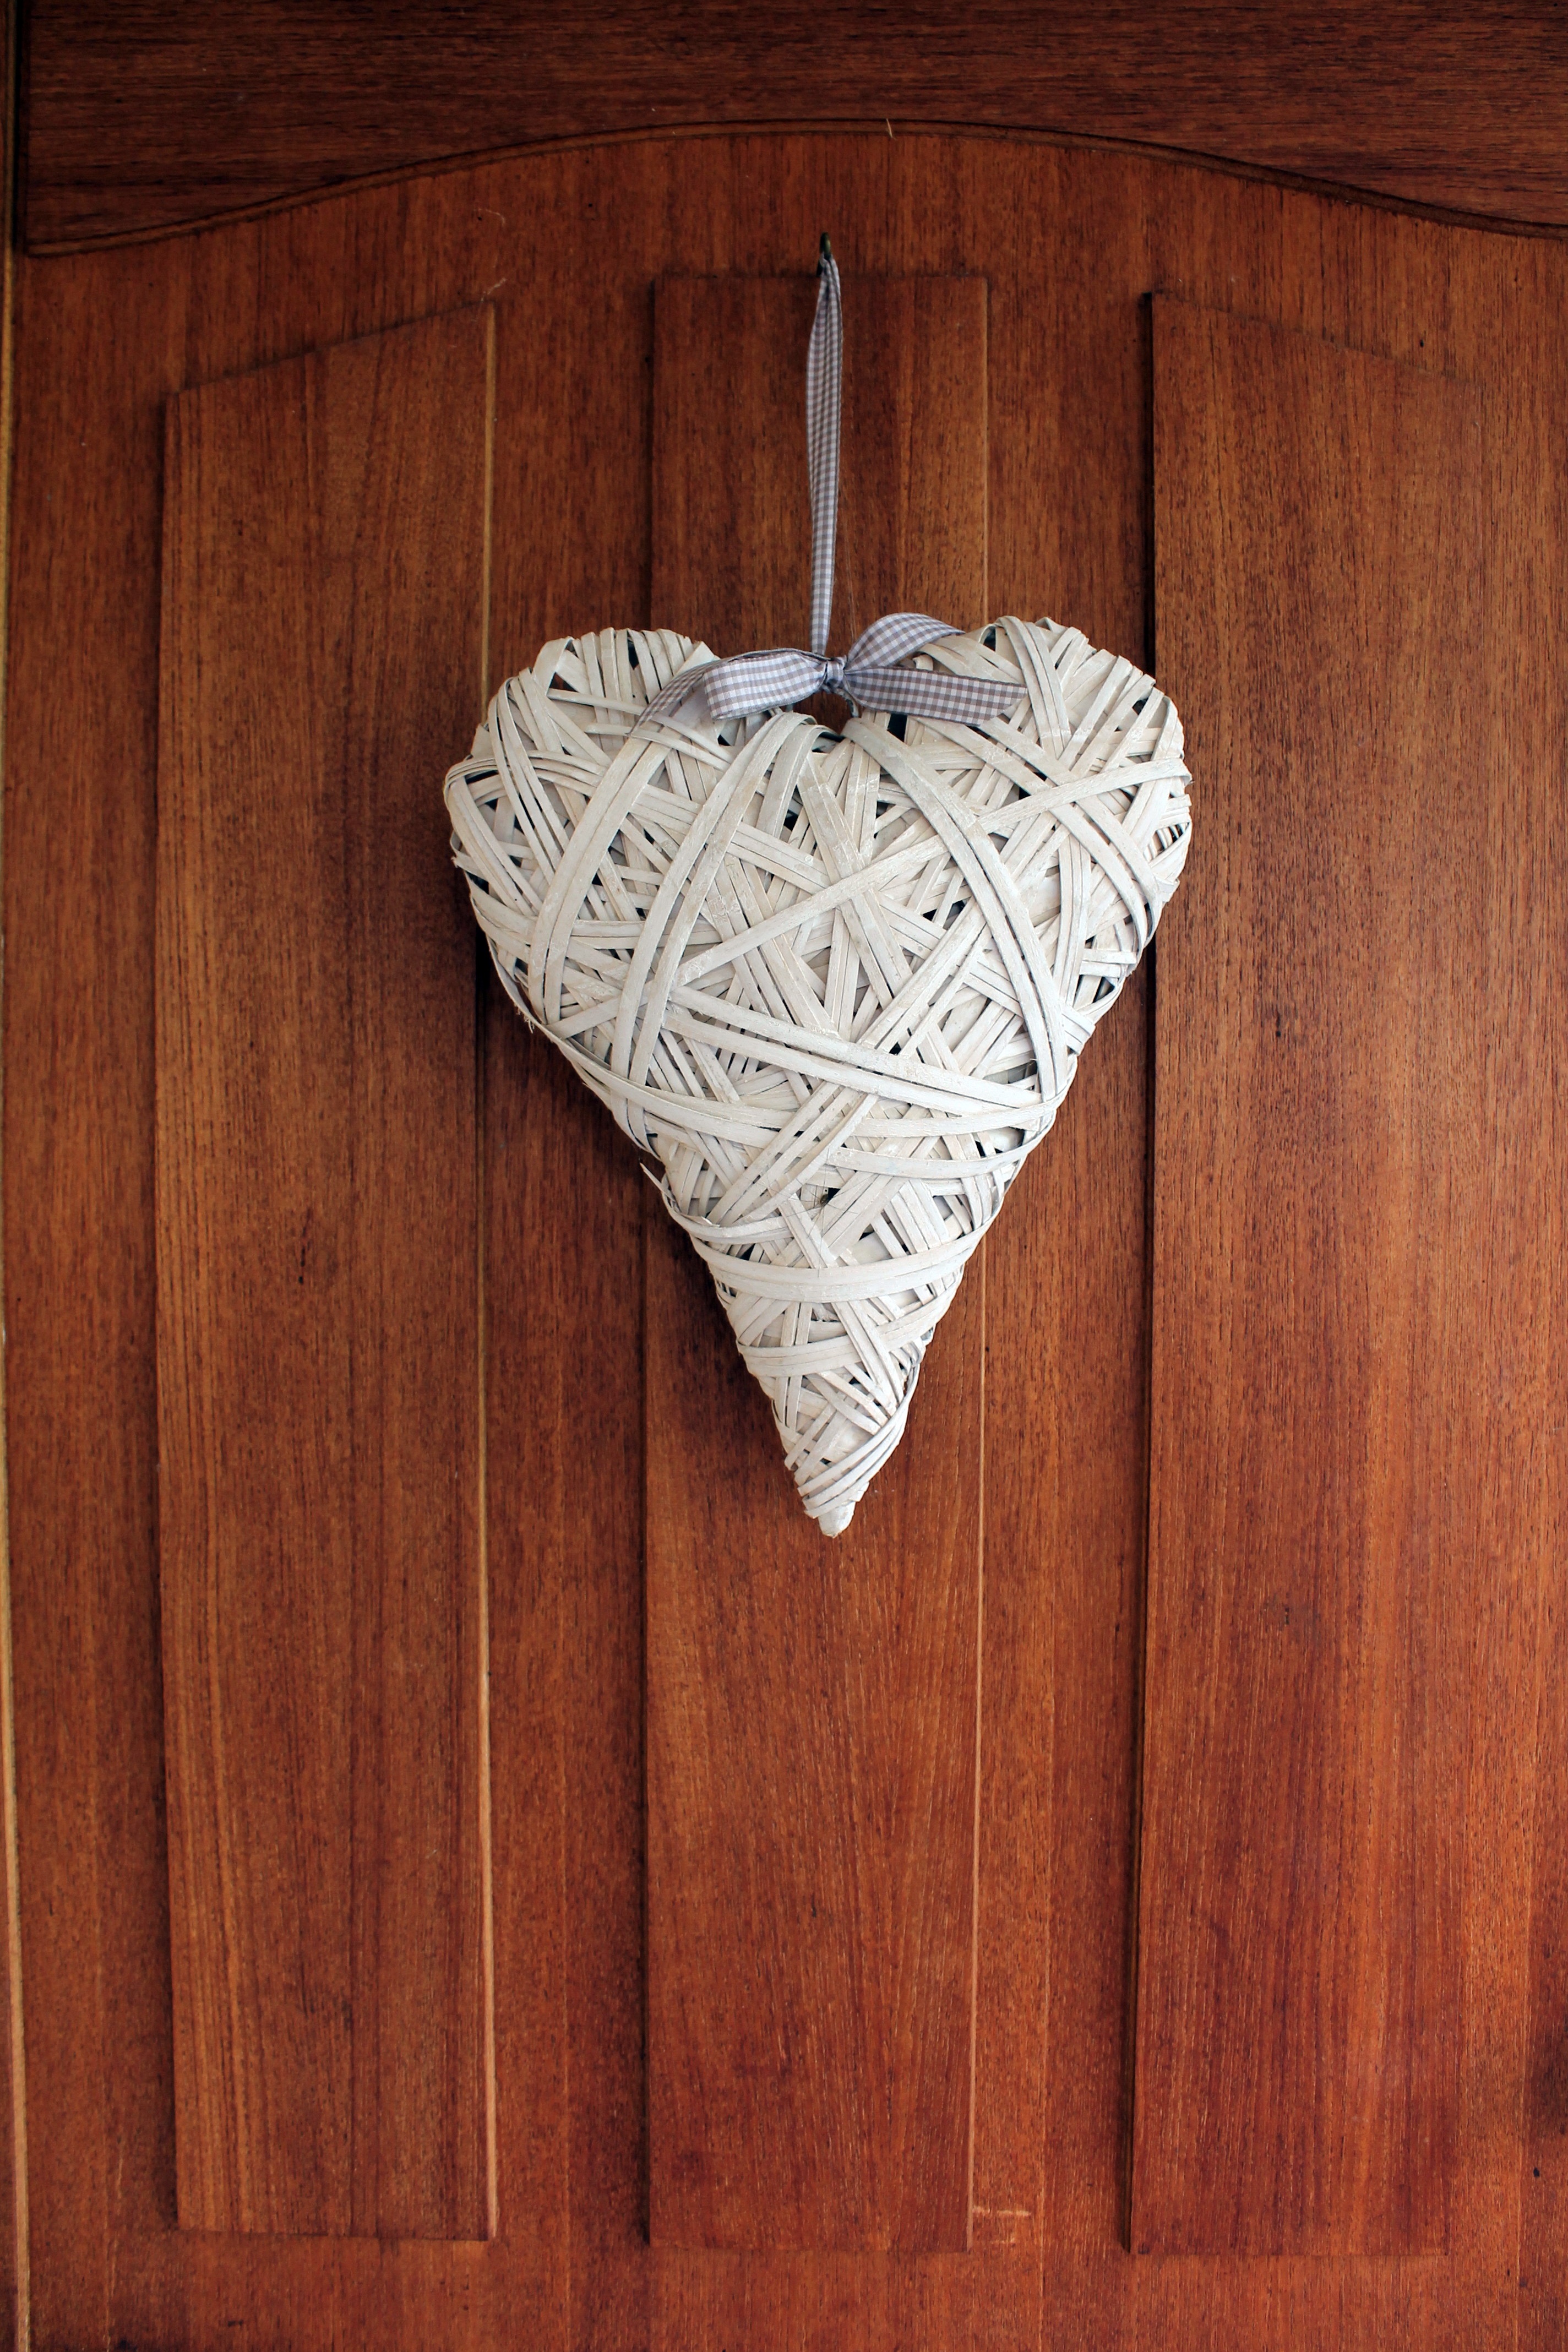
wood, love, heart, entrance, furniture, door, ribbon, hardwood, carving